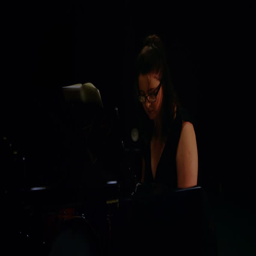
woman playing a piano in music studio 4k